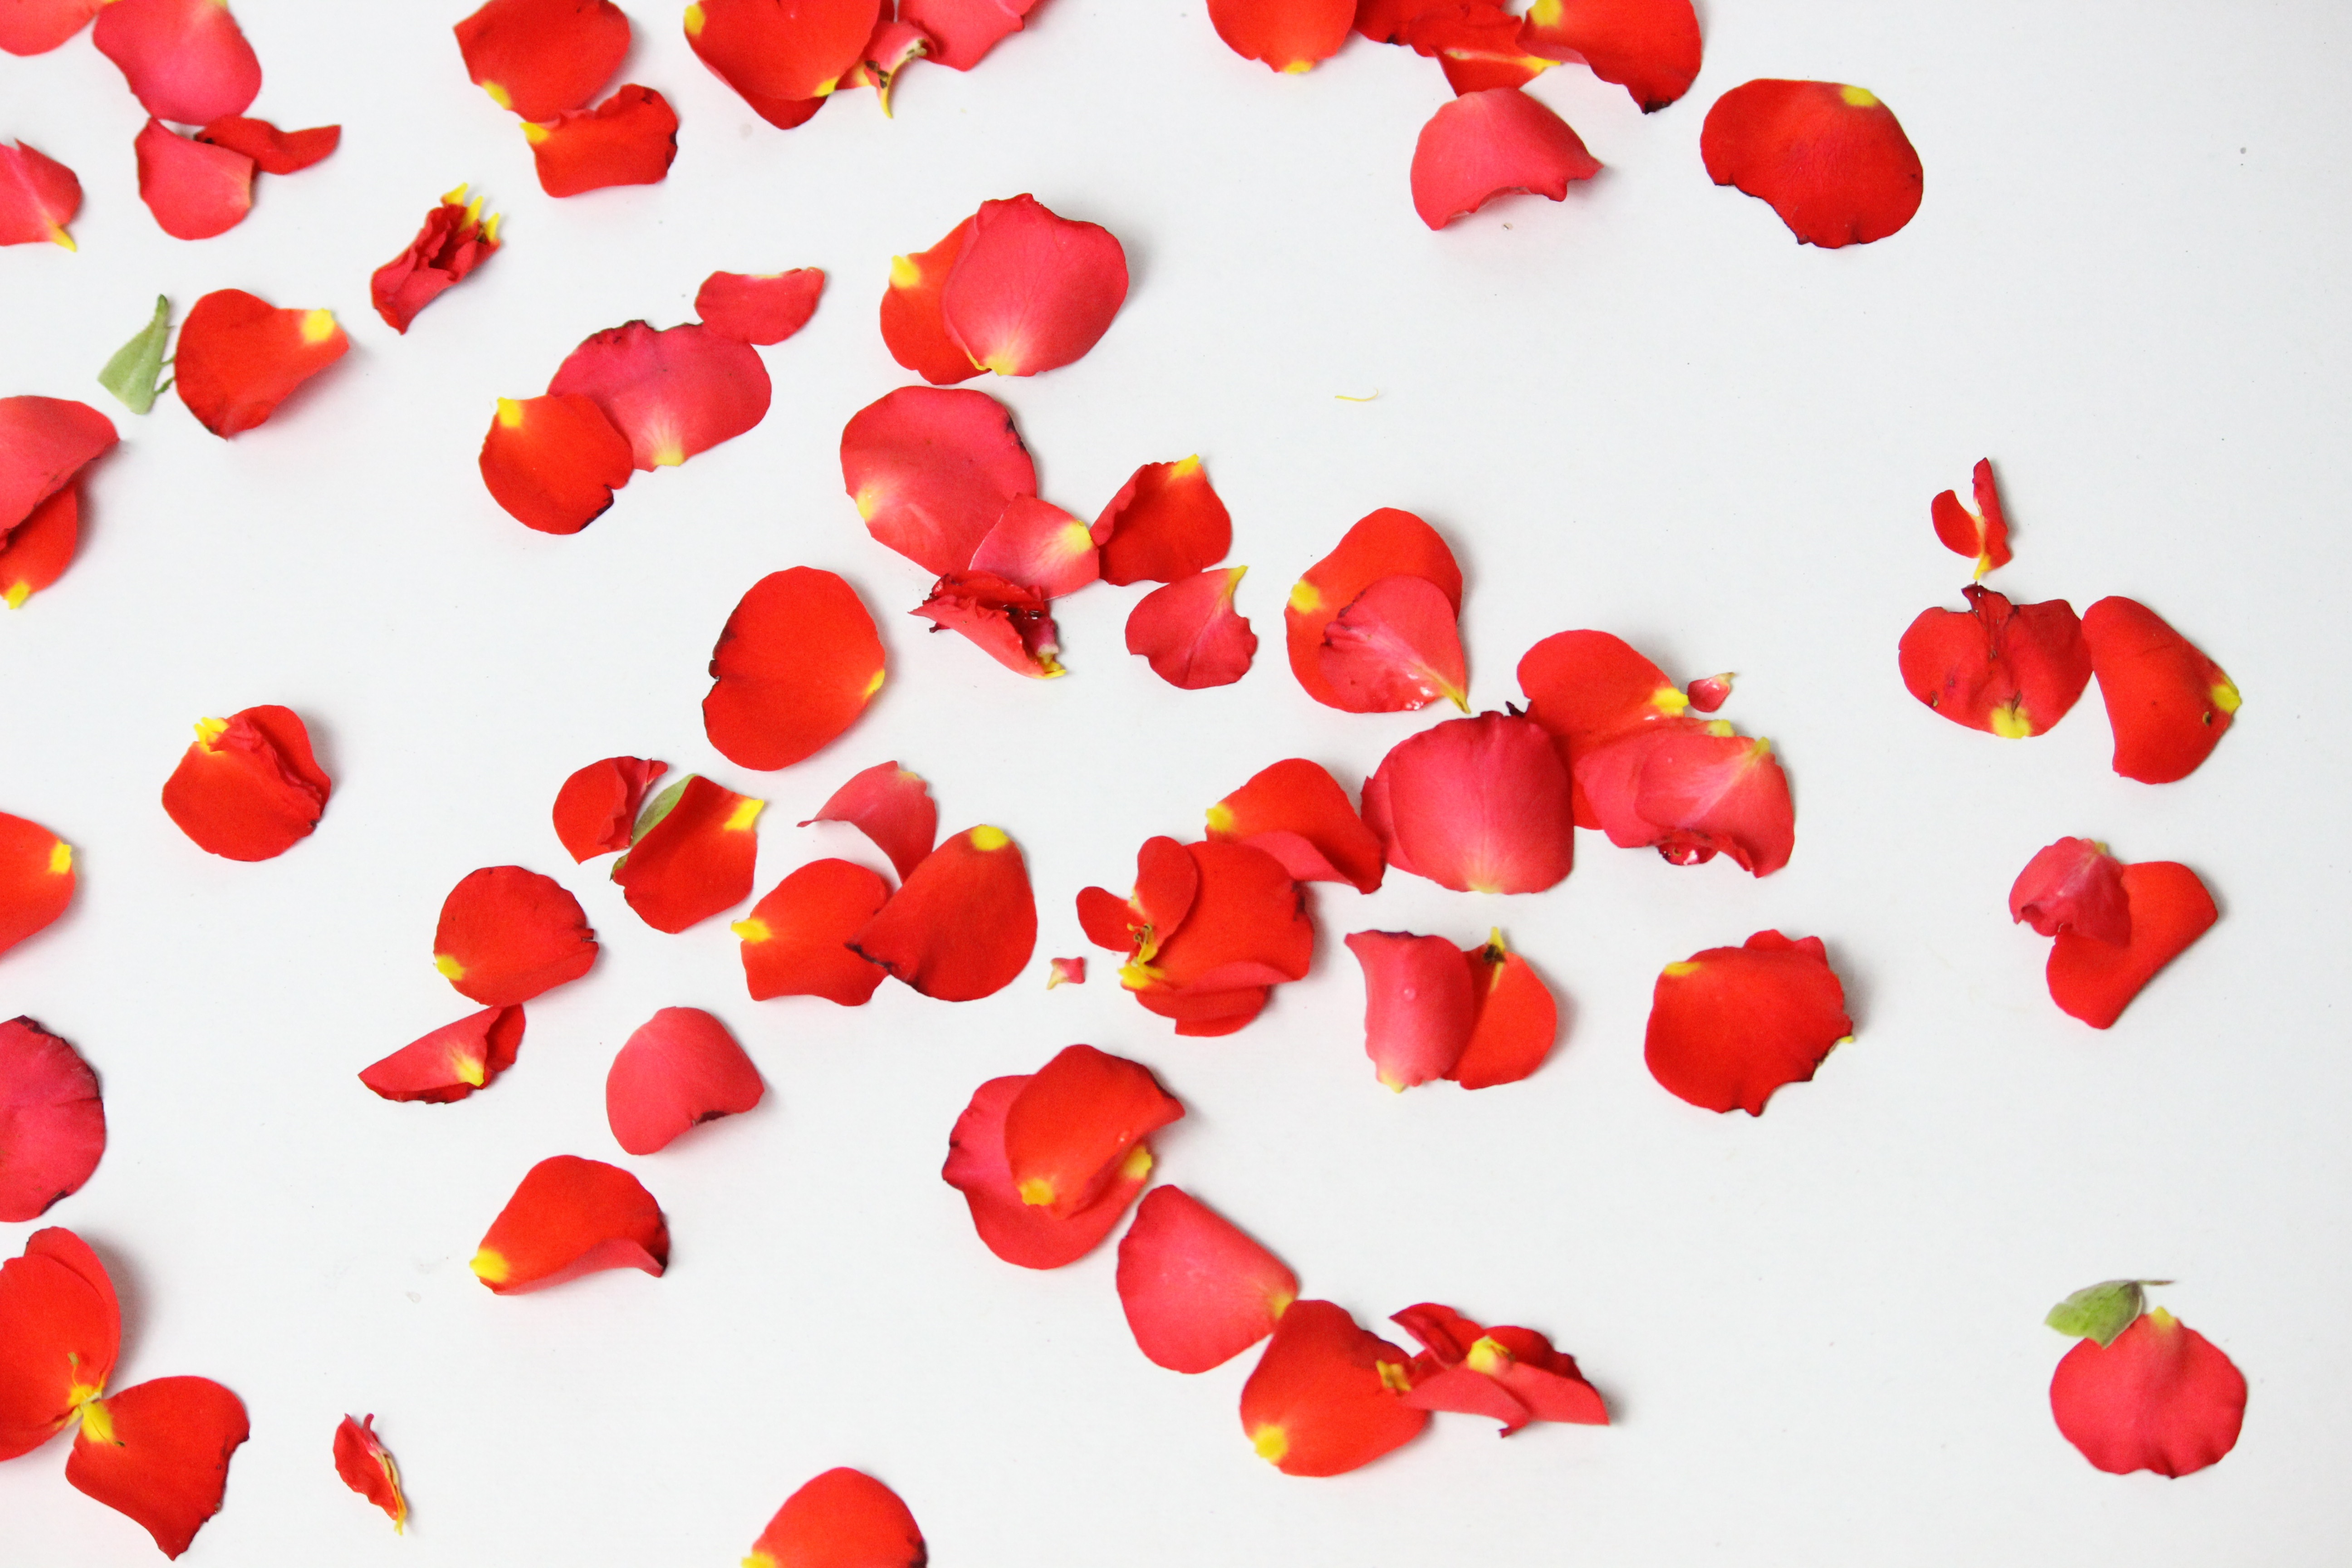
leaf, flower, petal, heart, red, circle, font, organ, valentine's day